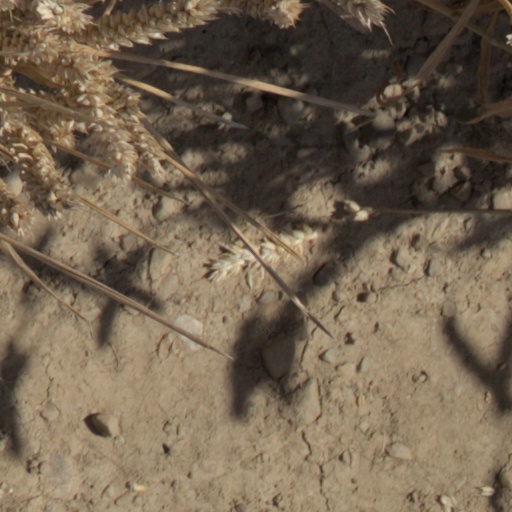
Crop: wheat